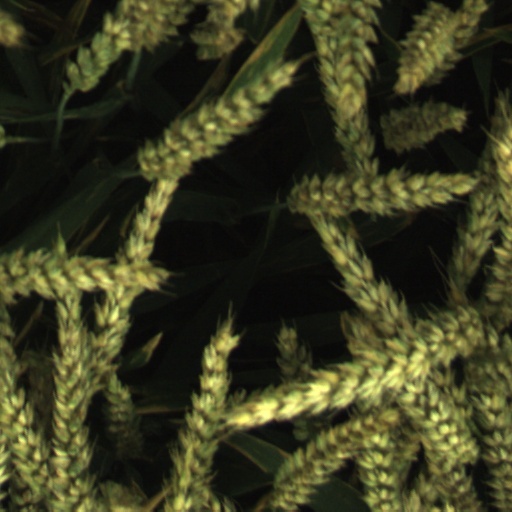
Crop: wheat